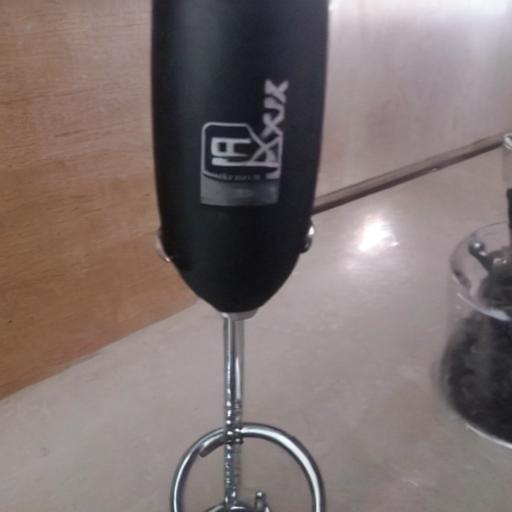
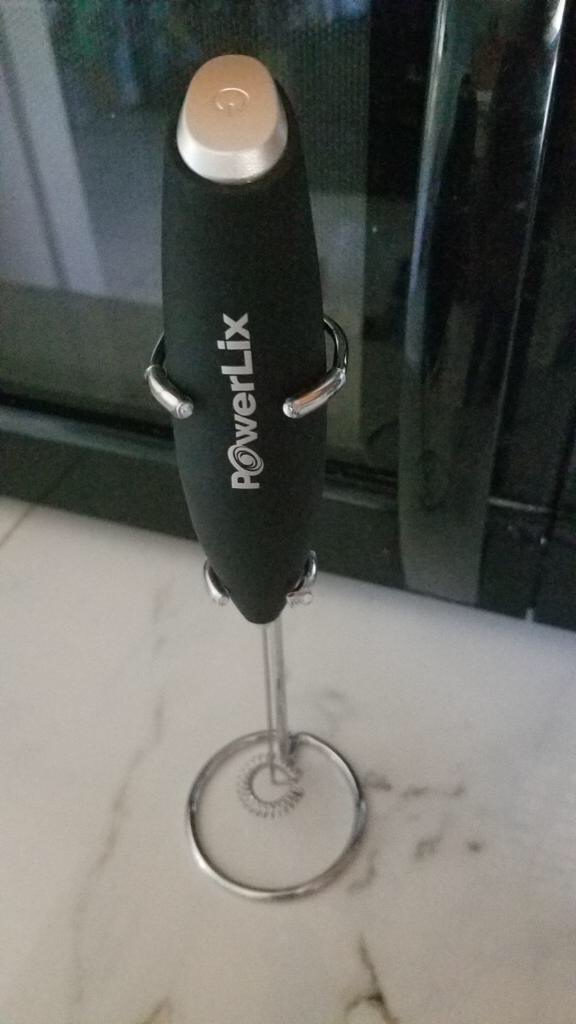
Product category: items_mixer
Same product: no